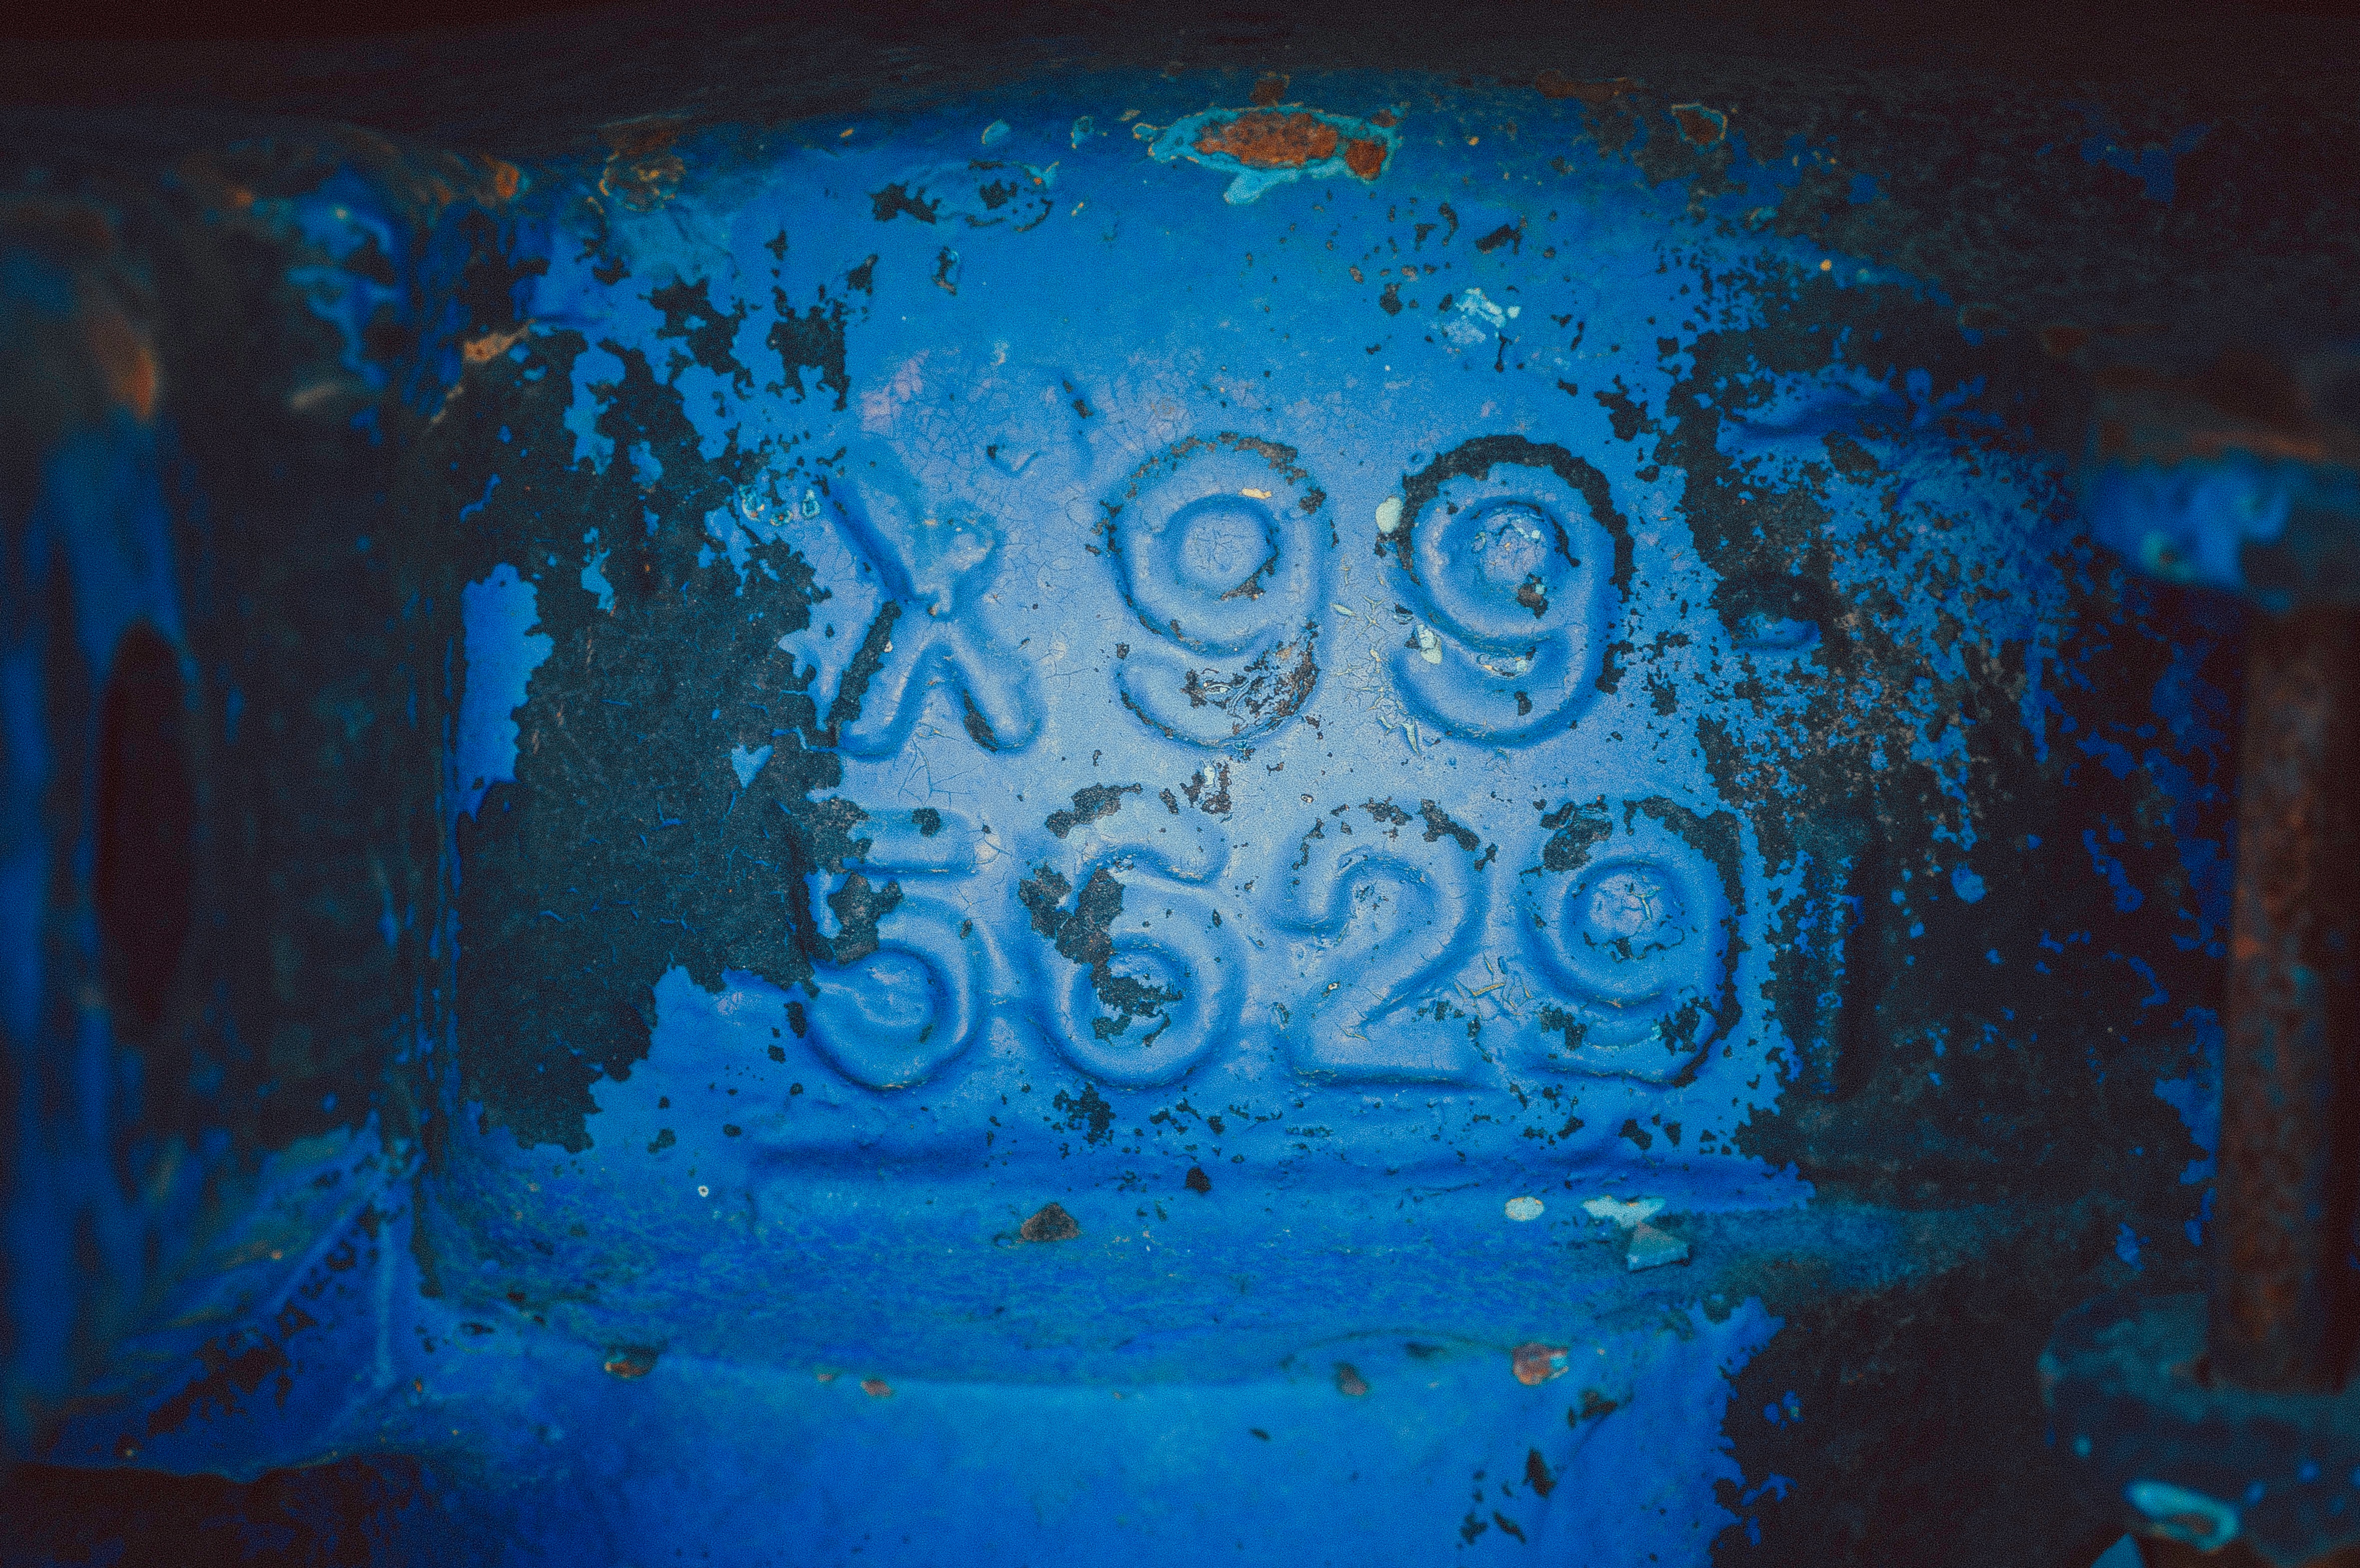
texture, underwater, reflection, color, blue, painting, art, modern art, acrylic paint, computer wallpaper